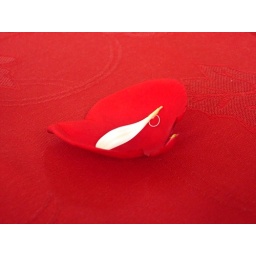
white over red